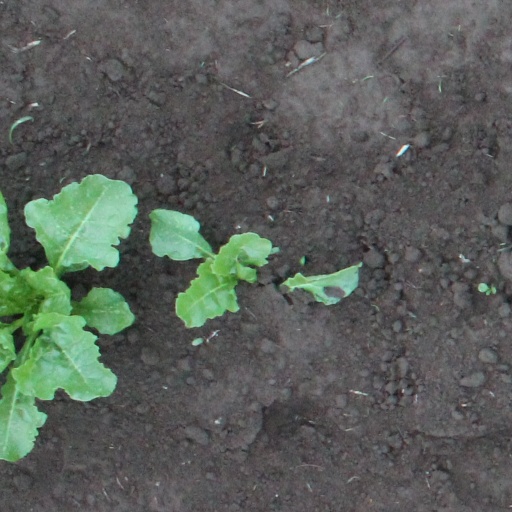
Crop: sugar beet